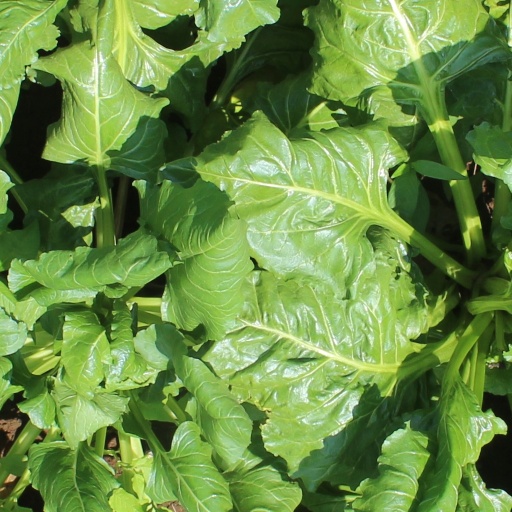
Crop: sugar beet